Linga, Vaila Sound

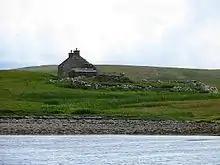
Linga, viewed from the northwest

Linga is one of the Shetland Islands, near Vaila and Walls on Mainland, Shetland. Its highest elevation is 28 metres (91 ft).